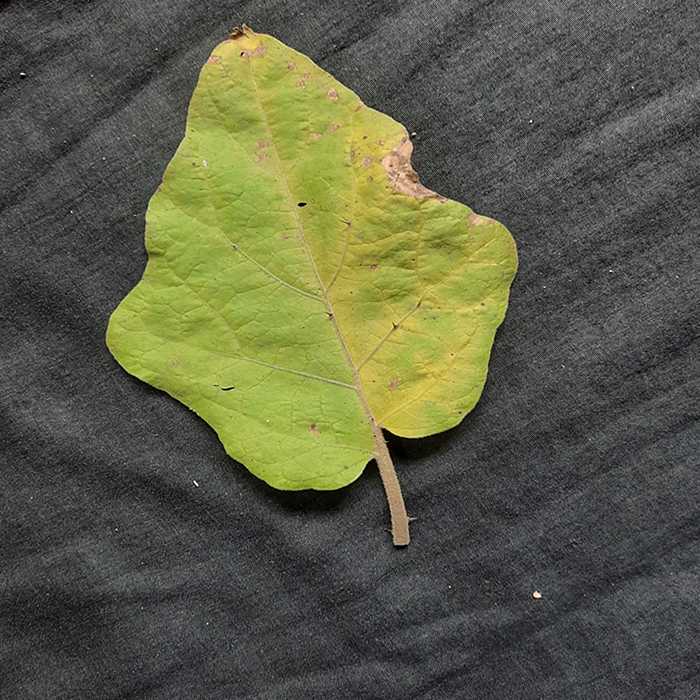
Plant: Eggplant
Label: Eggplant verticillium wilt